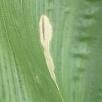
Crop: Maize
Condition: spodoptera-frugiperda-a